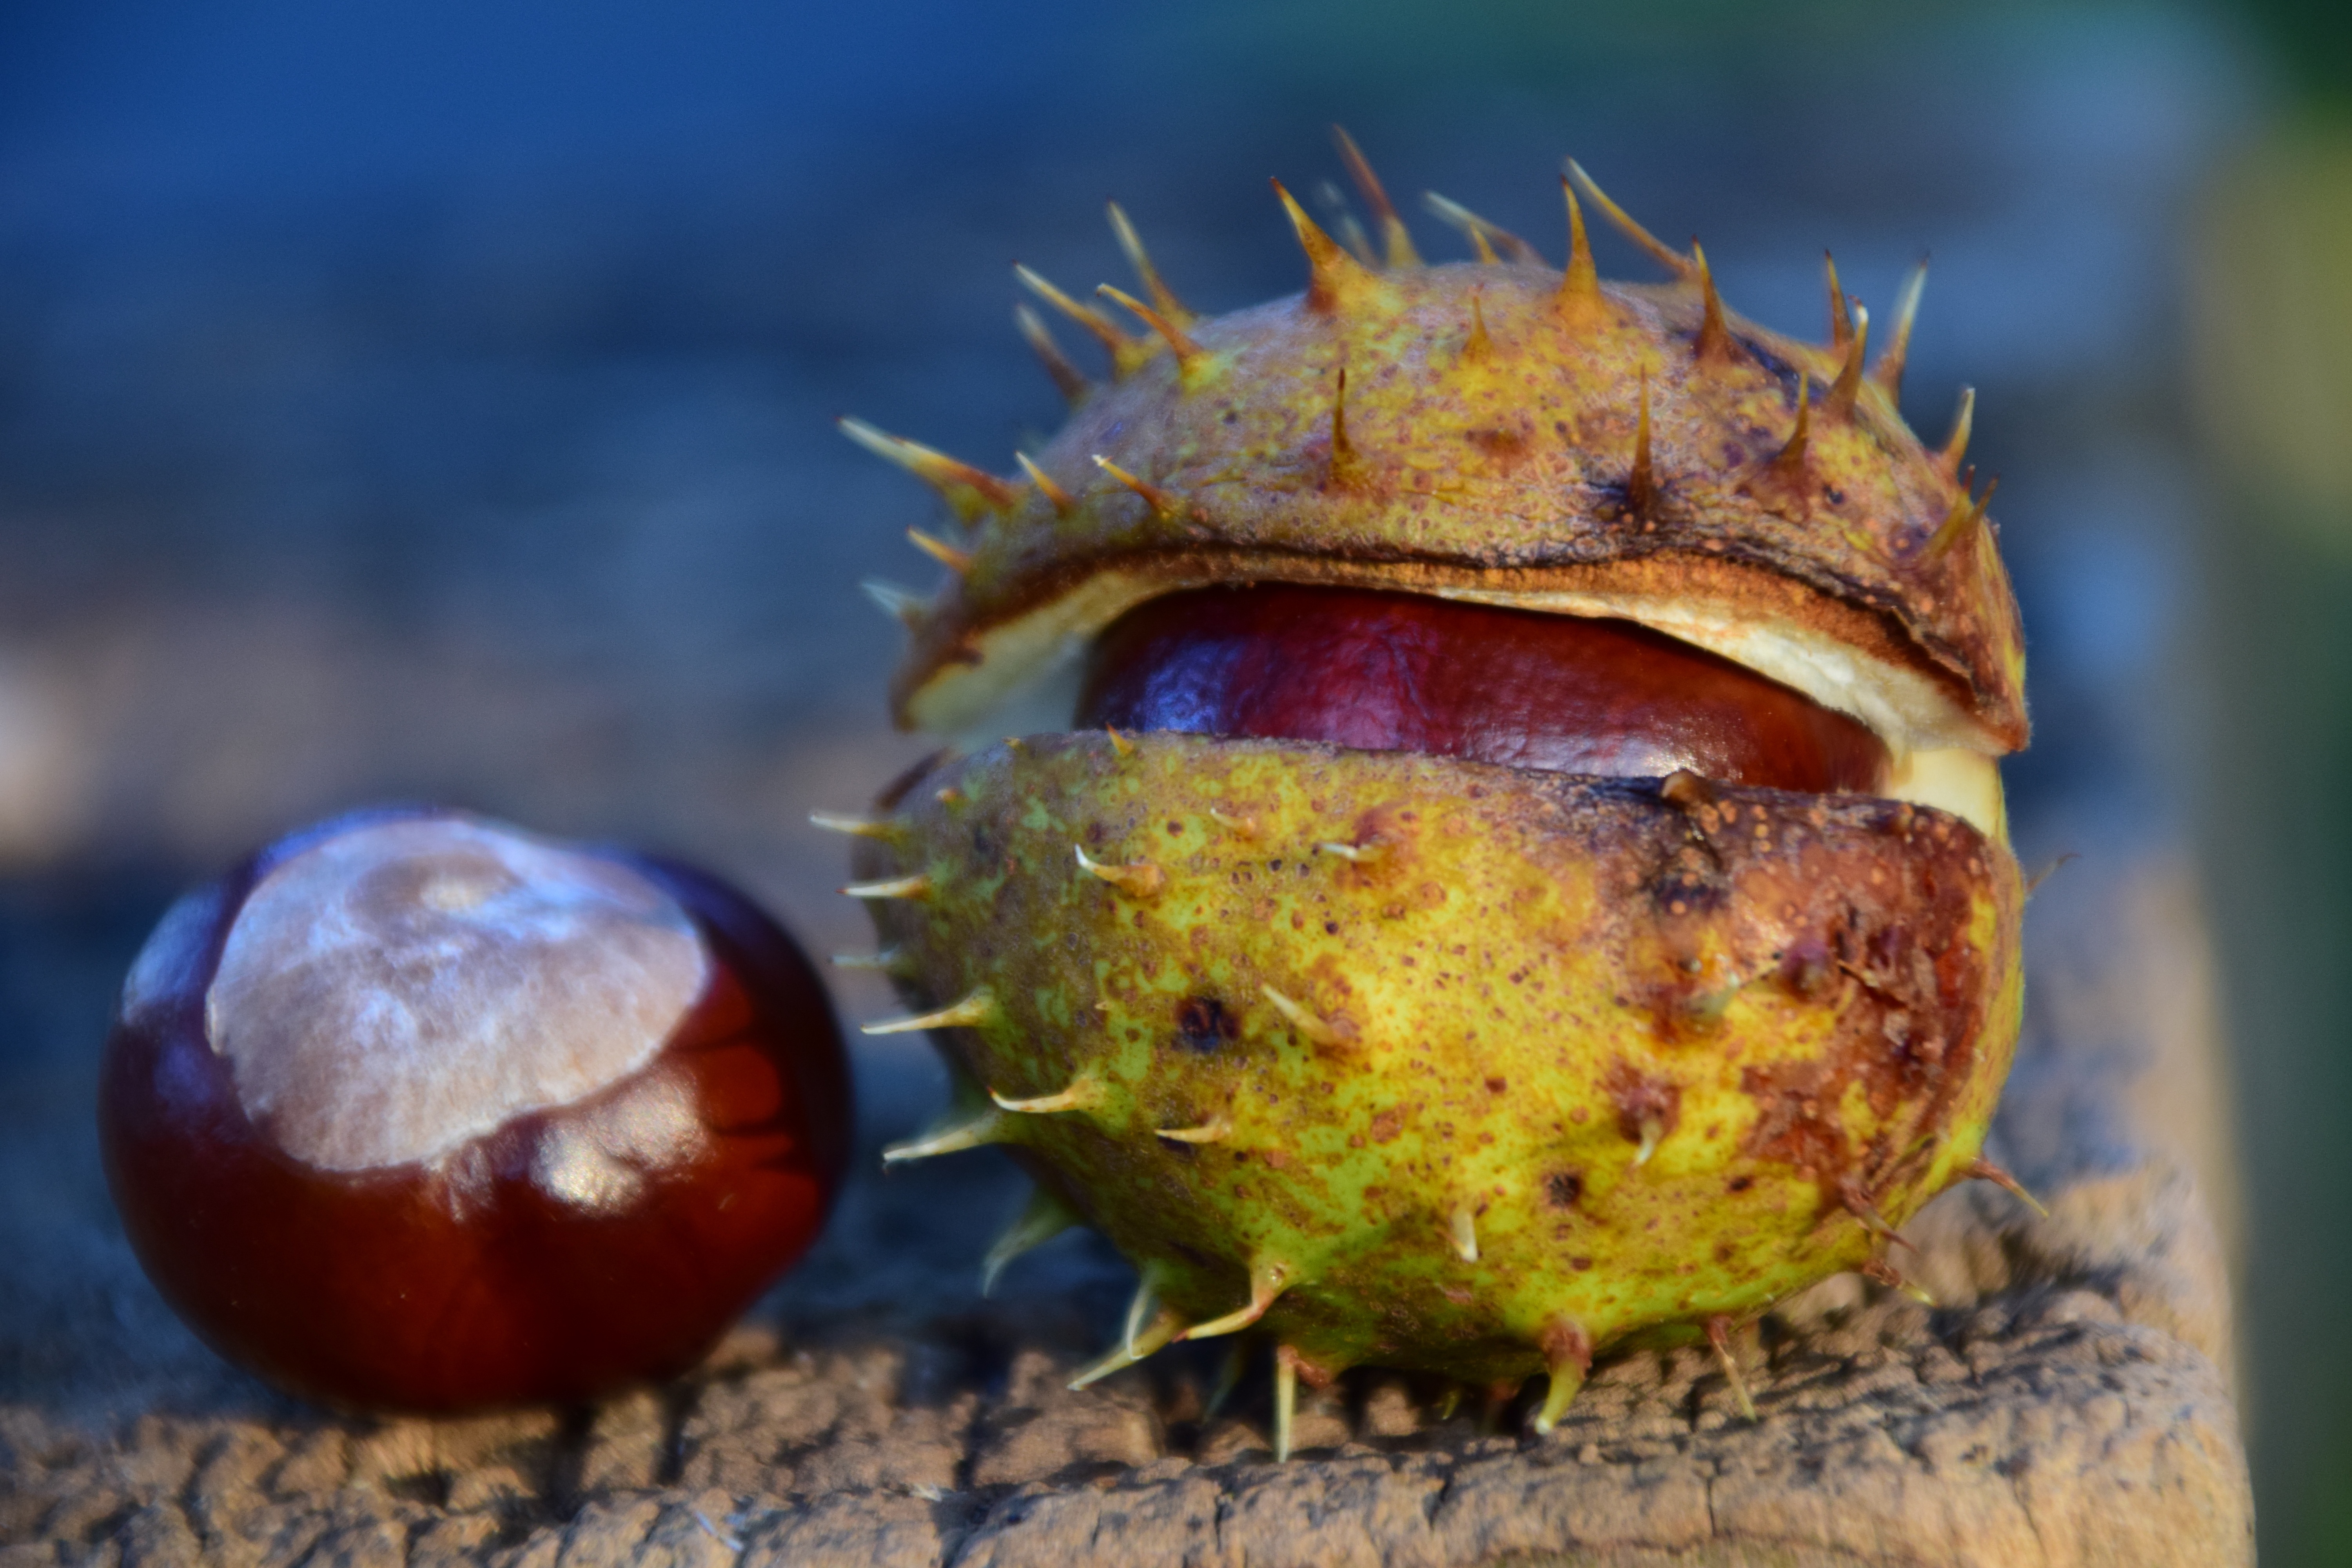
open, plant, fruit, leaf, flower, food, produce, autumn, brown, close, close up, coconut, beautiful, chestnut, macro photography, buckeye, ordinary rosskastanie